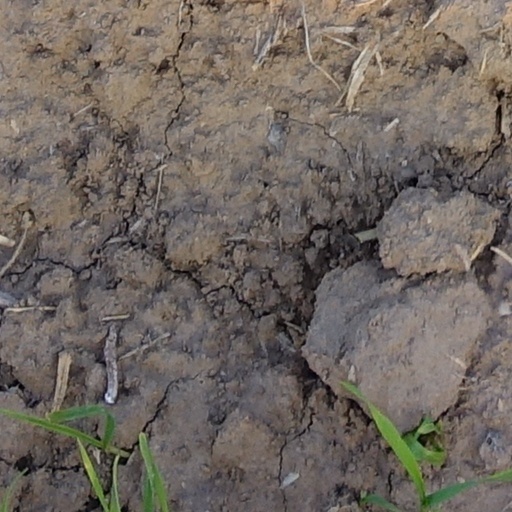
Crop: wheat